Reseda, Los Angeles

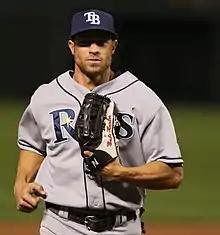
Gabe Kapler

The Reseda Country Club was a well-known concert venue during the Los Angeles punk rock and new wave scenes of the 1980s. At the intersection of Canby Avenue and Sherman Way, the Country Club hosted bands, including Oingo Boingo, U2, Culture Club, Tom Petty & the Heartbreakers, and Roxy Music, from 1980 to 1982. The site began in the 1950s as one of the first Sav-On Drug stores in the San Fernando Valley, then became a nightclub, and remained a dancehall and music venue during the 1990s; it was also used as a boxing venue. It later became and remains a Spanish-language Christian church.